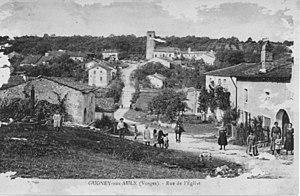
Gugney-aux-Aulx - Carte postale ancienne - Rue de l'église vue depuis le haut de la rue Berthon. Derrière l'église les vergers de mirabelliers ont remplacé les vignes arrachées en 1905 après l'attaque du phylloxéra à la fin du siècle précédent
Gugney-aux-Aulx est une commune française située dans le département des Vosges en région Grand Est.